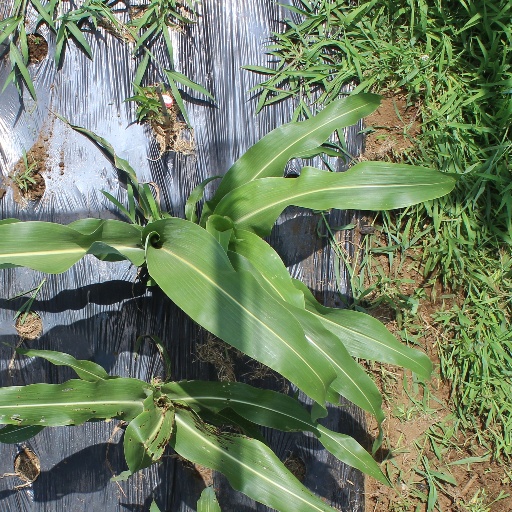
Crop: sorghum